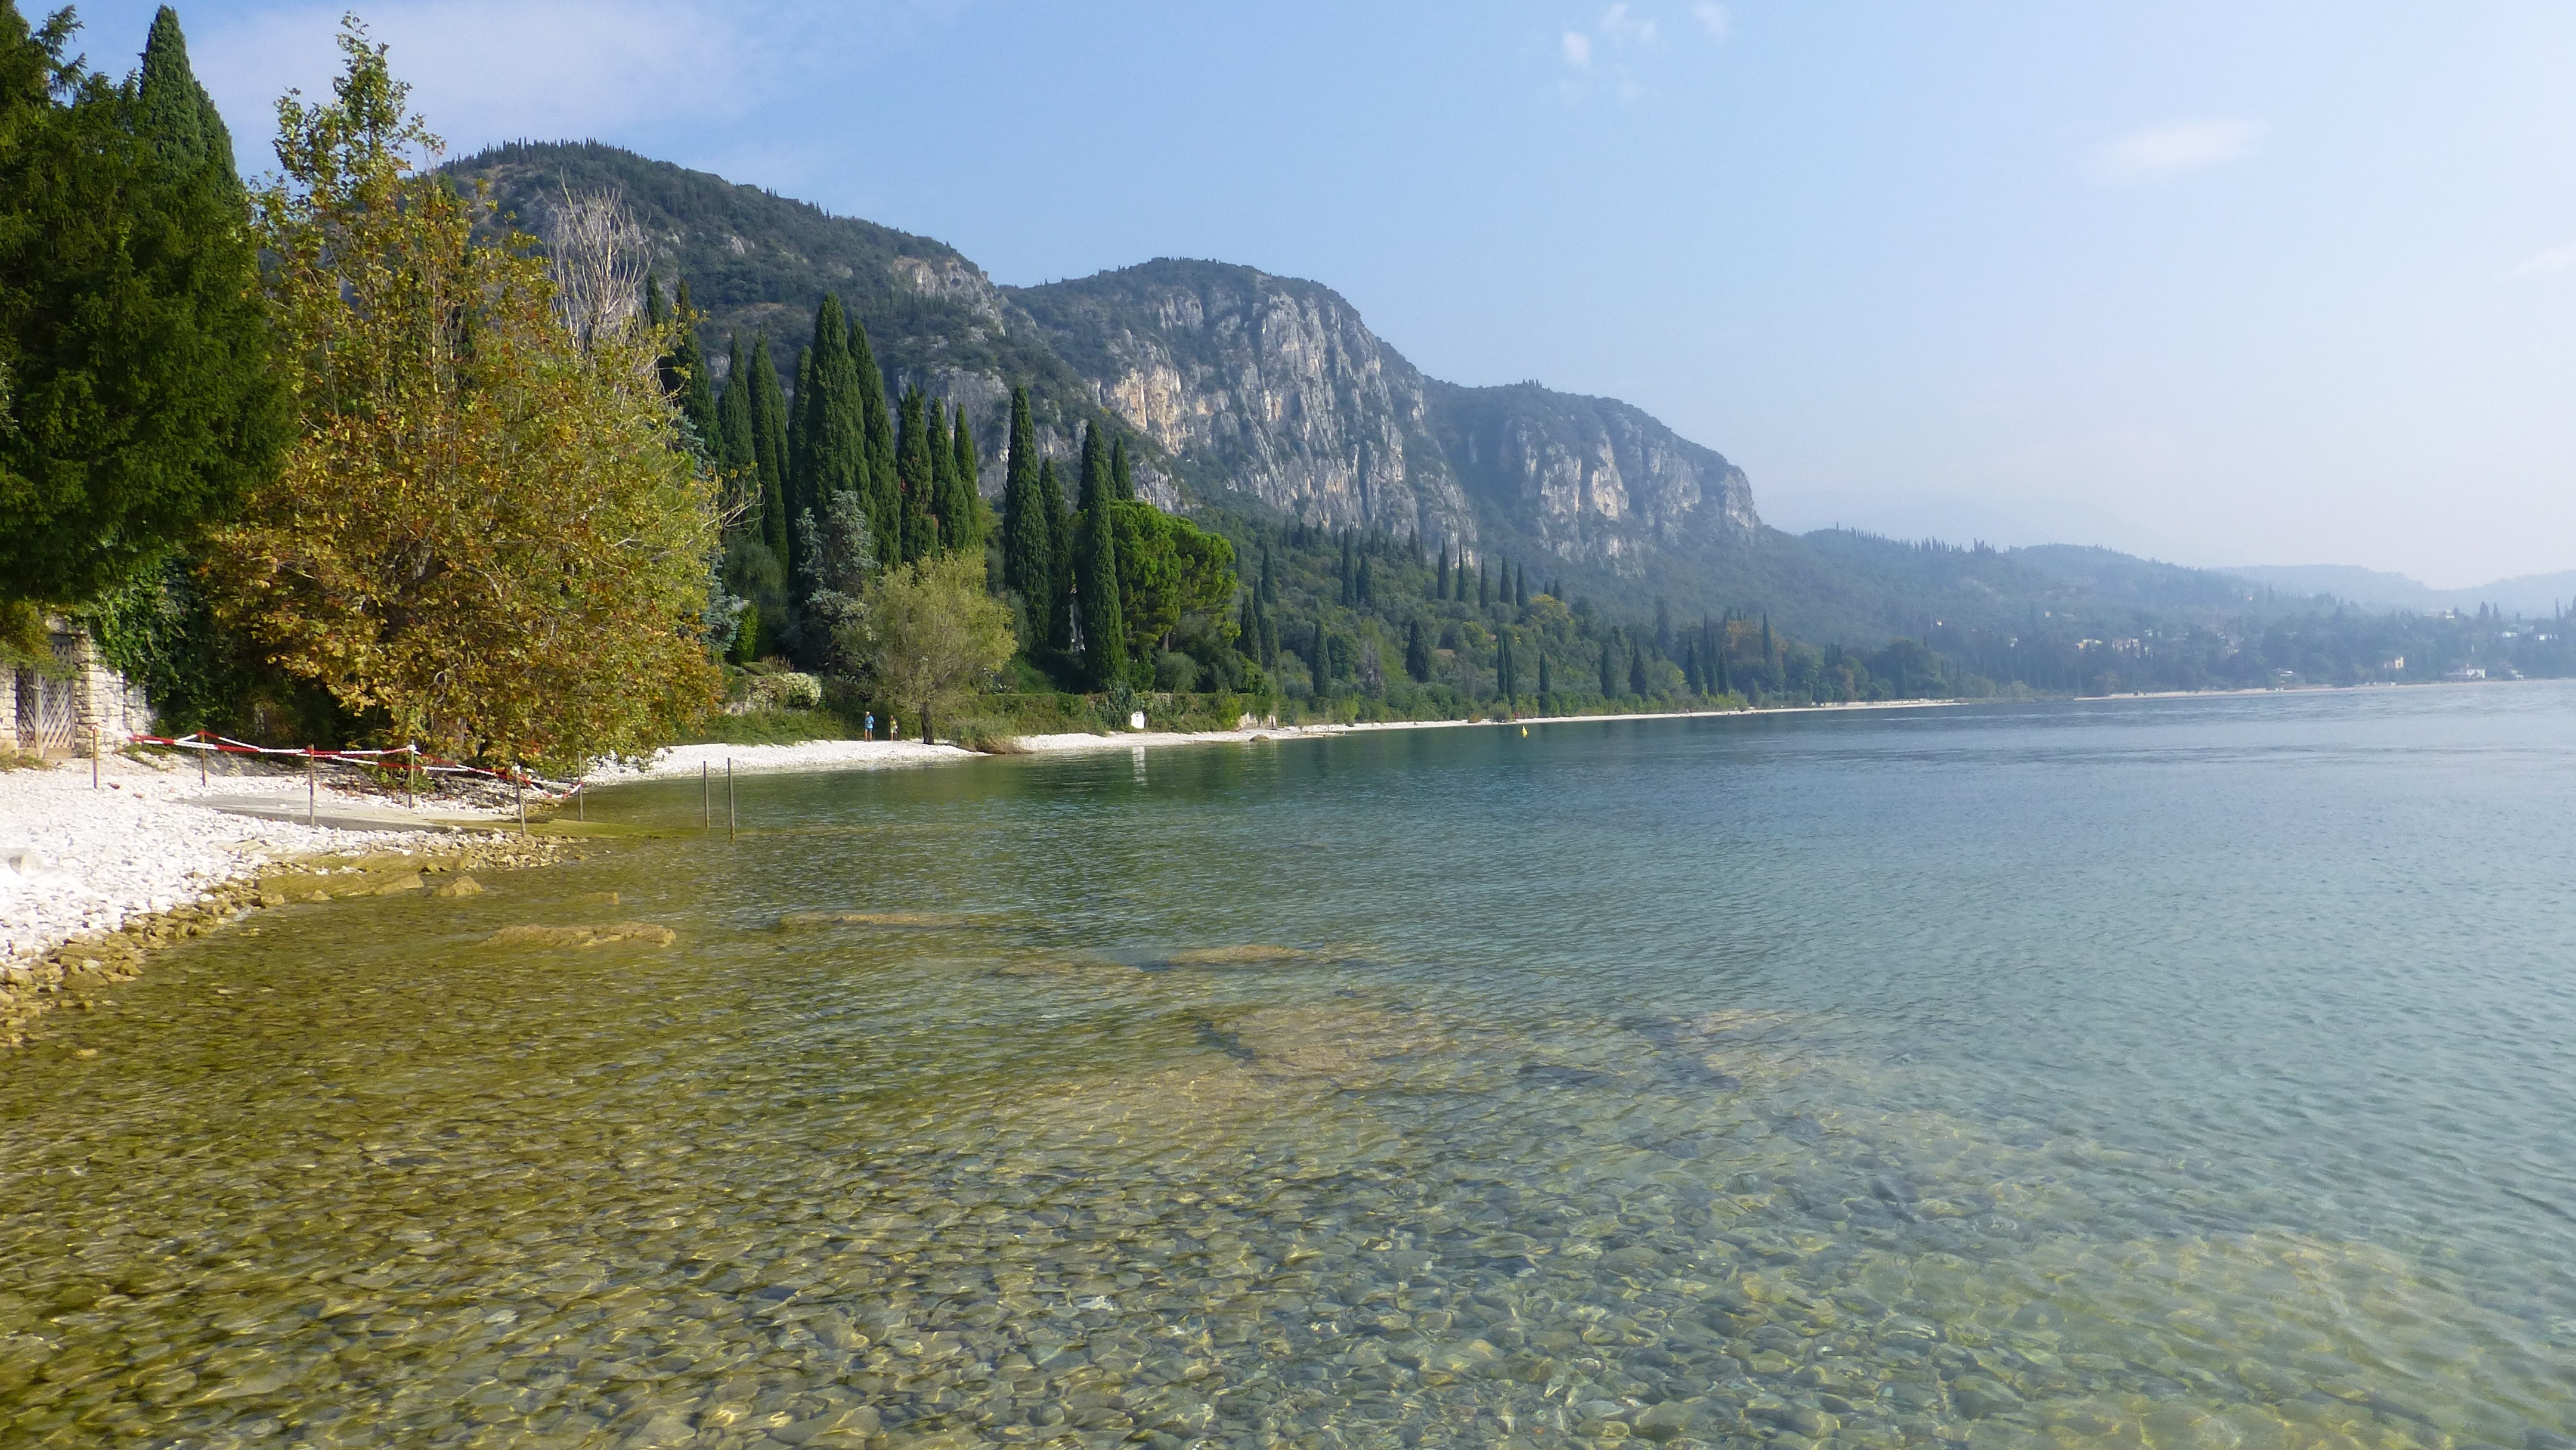
mountain, sun, lake, river, mountain range, autumn, bay, italy, rest, reservoir, body of water, garda, leaves, mood, loch, tarn